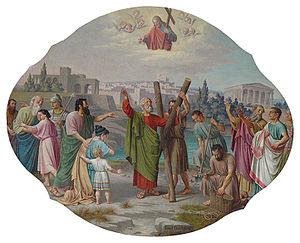
Joseph Gold, né le 2 février 1840 à Bruck an der Großglocknerstraße et mort le 15 mai 1922 à Salzbourg, est un peintre autrichien, actif à la fin de la période Biedermeier et de l'Historicisme. Il est le grand-père du peintre Rudolf Szyszkowitz.